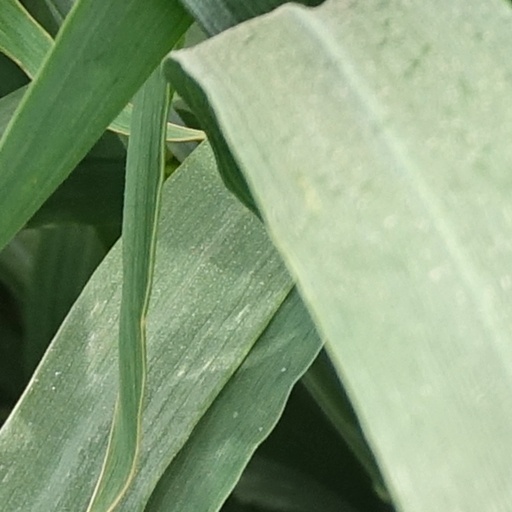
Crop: wheat